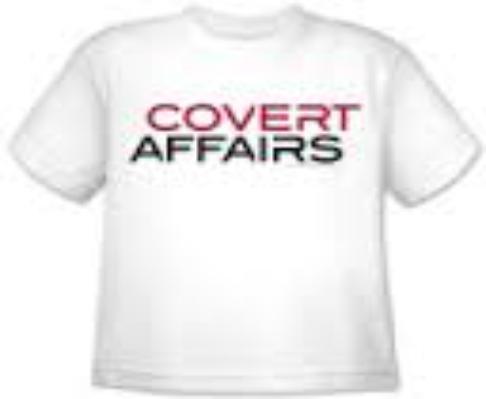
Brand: Covert
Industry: Clothes